Domarat Grzymała

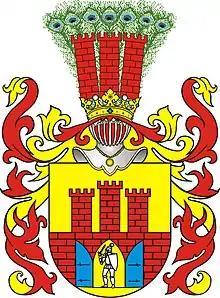
Herb Grzymala.

Domarad Grzymała of the Grzymała coat of arms (?–1324) was bishop of Poznań in the years 1318–1324.